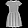
Label: Dress